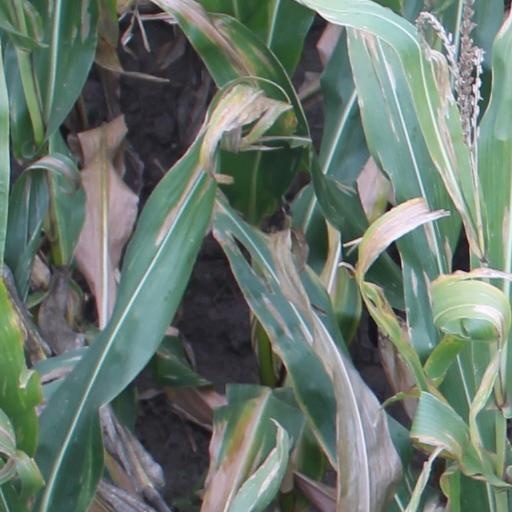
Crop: maize; corn